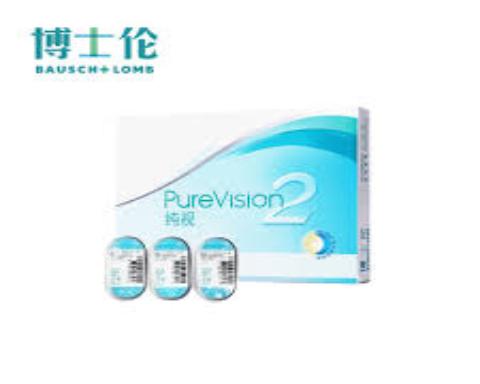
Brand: bauschlomb-1
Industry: Medical